Malacañang Palace

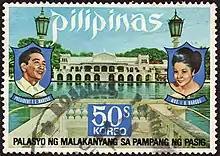
1973 commemorative stamp of the issue "Presidential Palace in Manila"; with a view of the palace frontage and the portraits of President Ferdinand Marcos and his wife Imelda Marcos (as First Lady of the Philippines)

Malacañang Palace survived the Second World War, the only major government building left standing after the Bombing of Manila. Only the southwest side of the palace—which would have been the State Dining Room and its service area—was damaged by shelling. During the Second World War, in 1942, the Japanese turned Malacañang into a gilded prison, having served as the official residence of the Japanese-installed President of the Second Philippine Republic, Jose P. Laurel. Quezon moved the seat of government to Corregidor, the headquarters of General Douglas MacArthur.